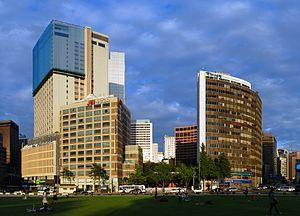
Cet article recense les plus grandes places urbaines, pour ce qui est de la superficie.